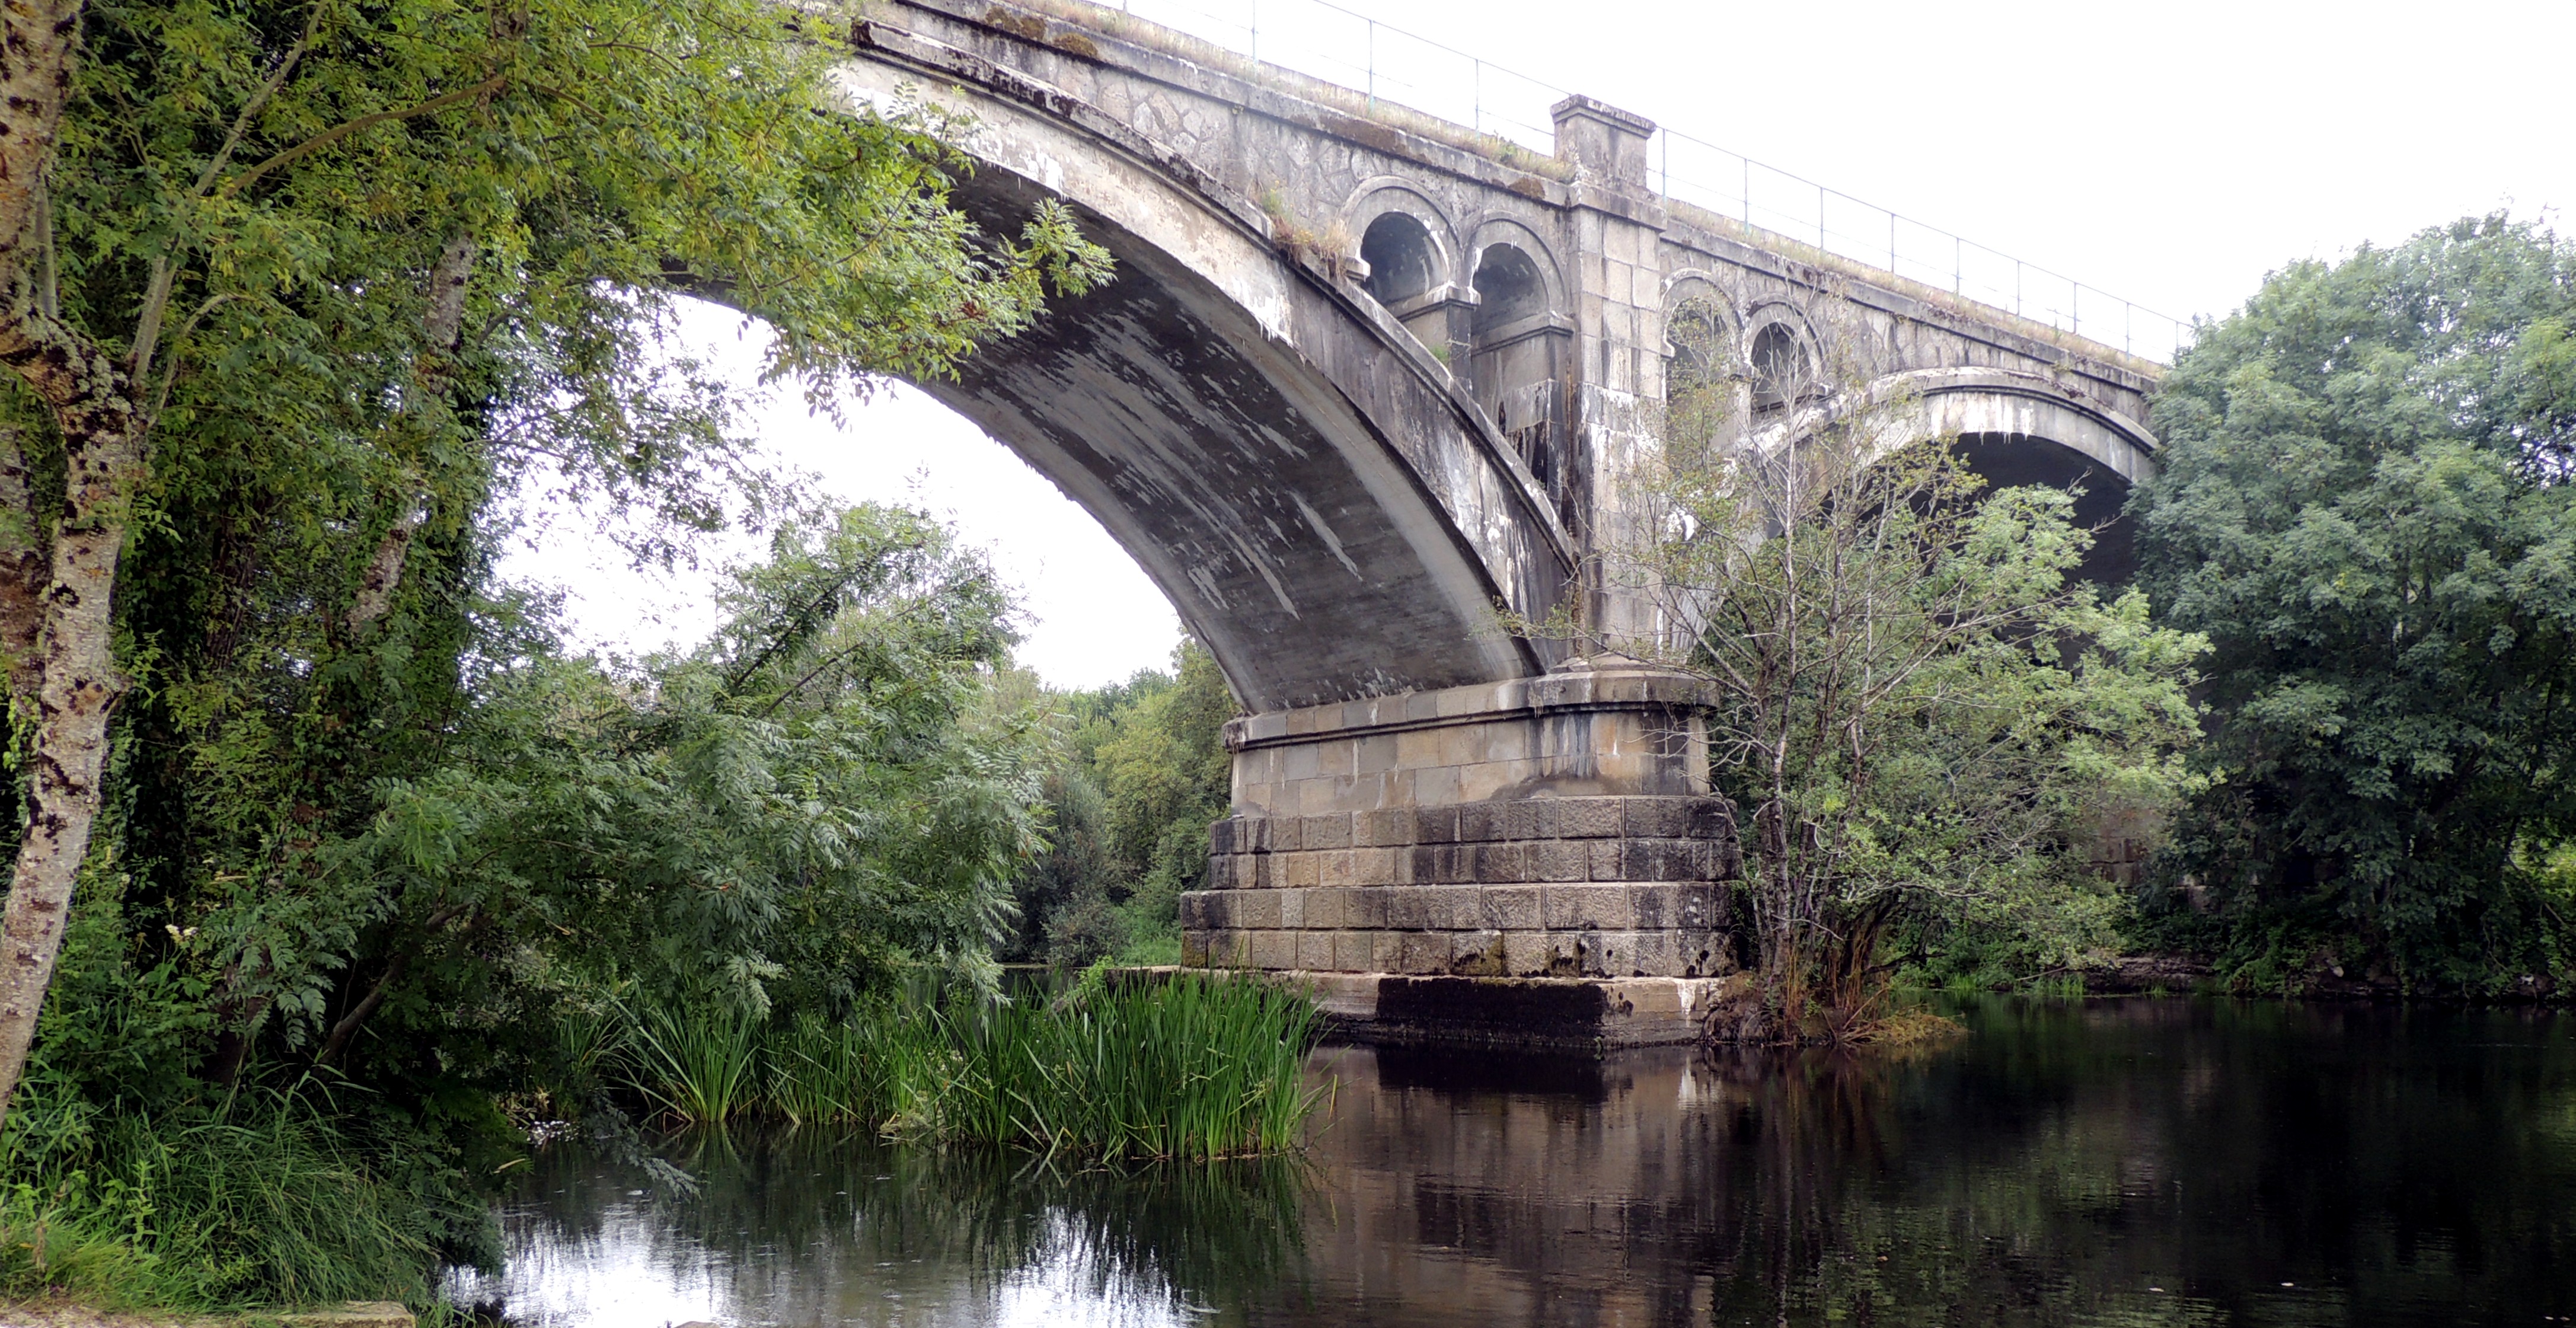
water, bridge, river, canal, europe, arch, waterway, spain, espagne, reflections, arquitectura, europa, agua, rio, galicia, espanha, viaduct, espana, galiza, auga, galice, arquitecture, puentes, pontes, provinciadelugo, reflexos, provincialugo, refejos, mi o, arch bridge, rabade, nacionalvi, devil's bridge, nonbuilding structure